Answer in natural language. Consider the 3D positions of the objects in the scene and not just the 2D positions in the image. Is the centerpoint of  contemporary chrome floor lamp (highlighted by a blue box) at a higher height than black wooden chair with four legs (highlighted by a green box)? Choose between the following options: no or yes
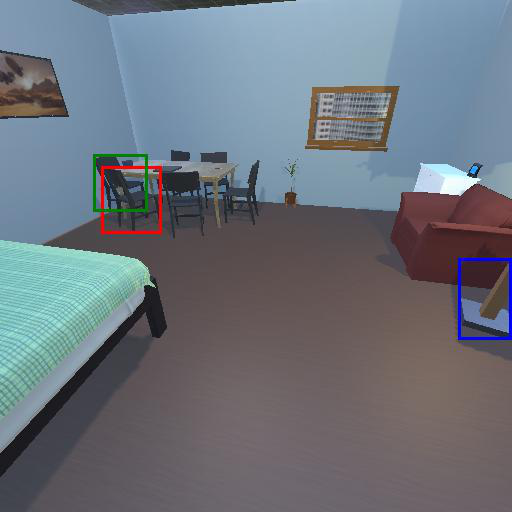
<answer>no</answer>